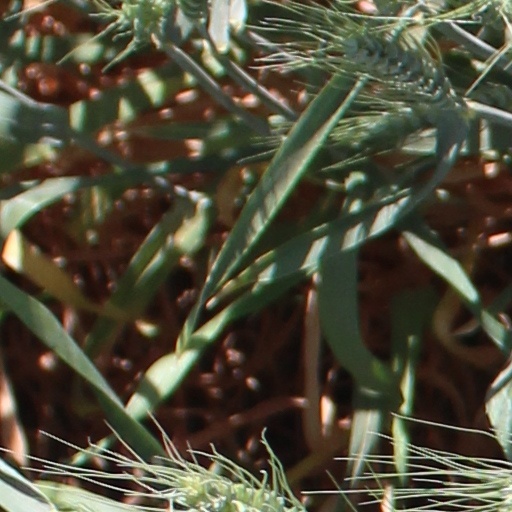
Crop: wheat